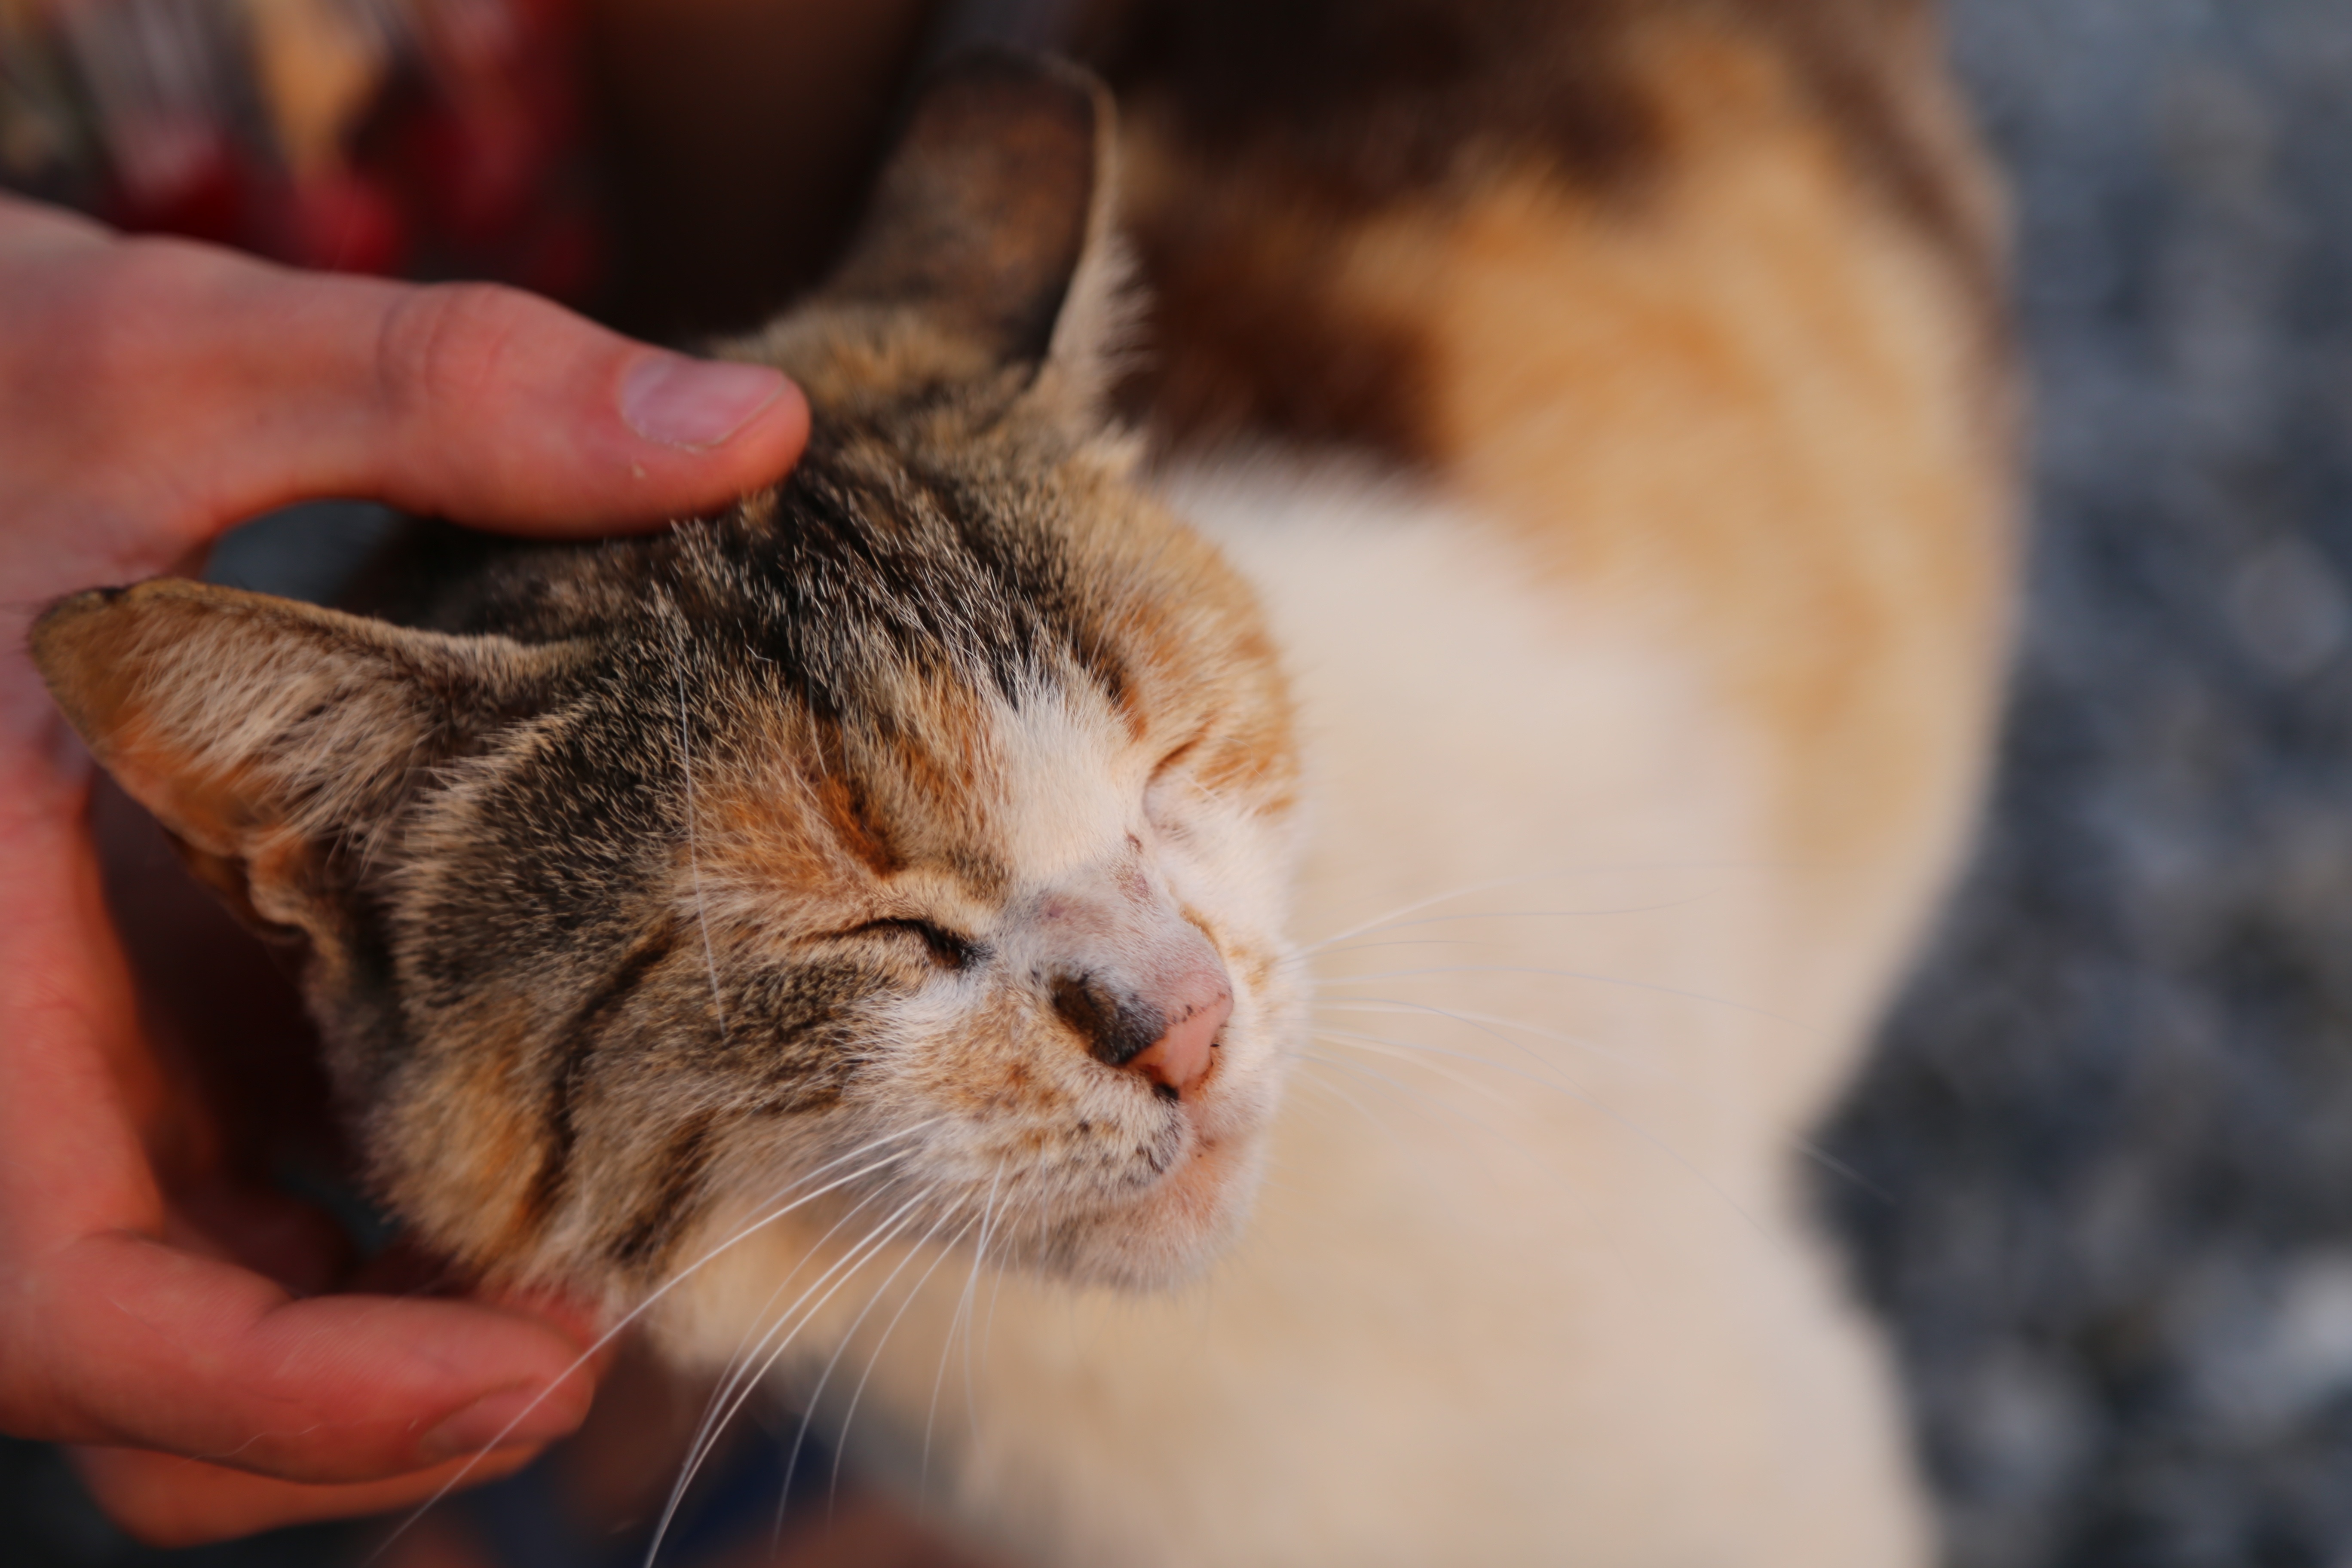
animal, cute, love, heart, fur, young, kitten, cat, mammal, friendship, close up, nose, whiskers, fun, kitty, happy, lovely, skin, vertebrate, funny cat, tabby cat, in love, cat isolated, small to medium sized cats, cat like mammal